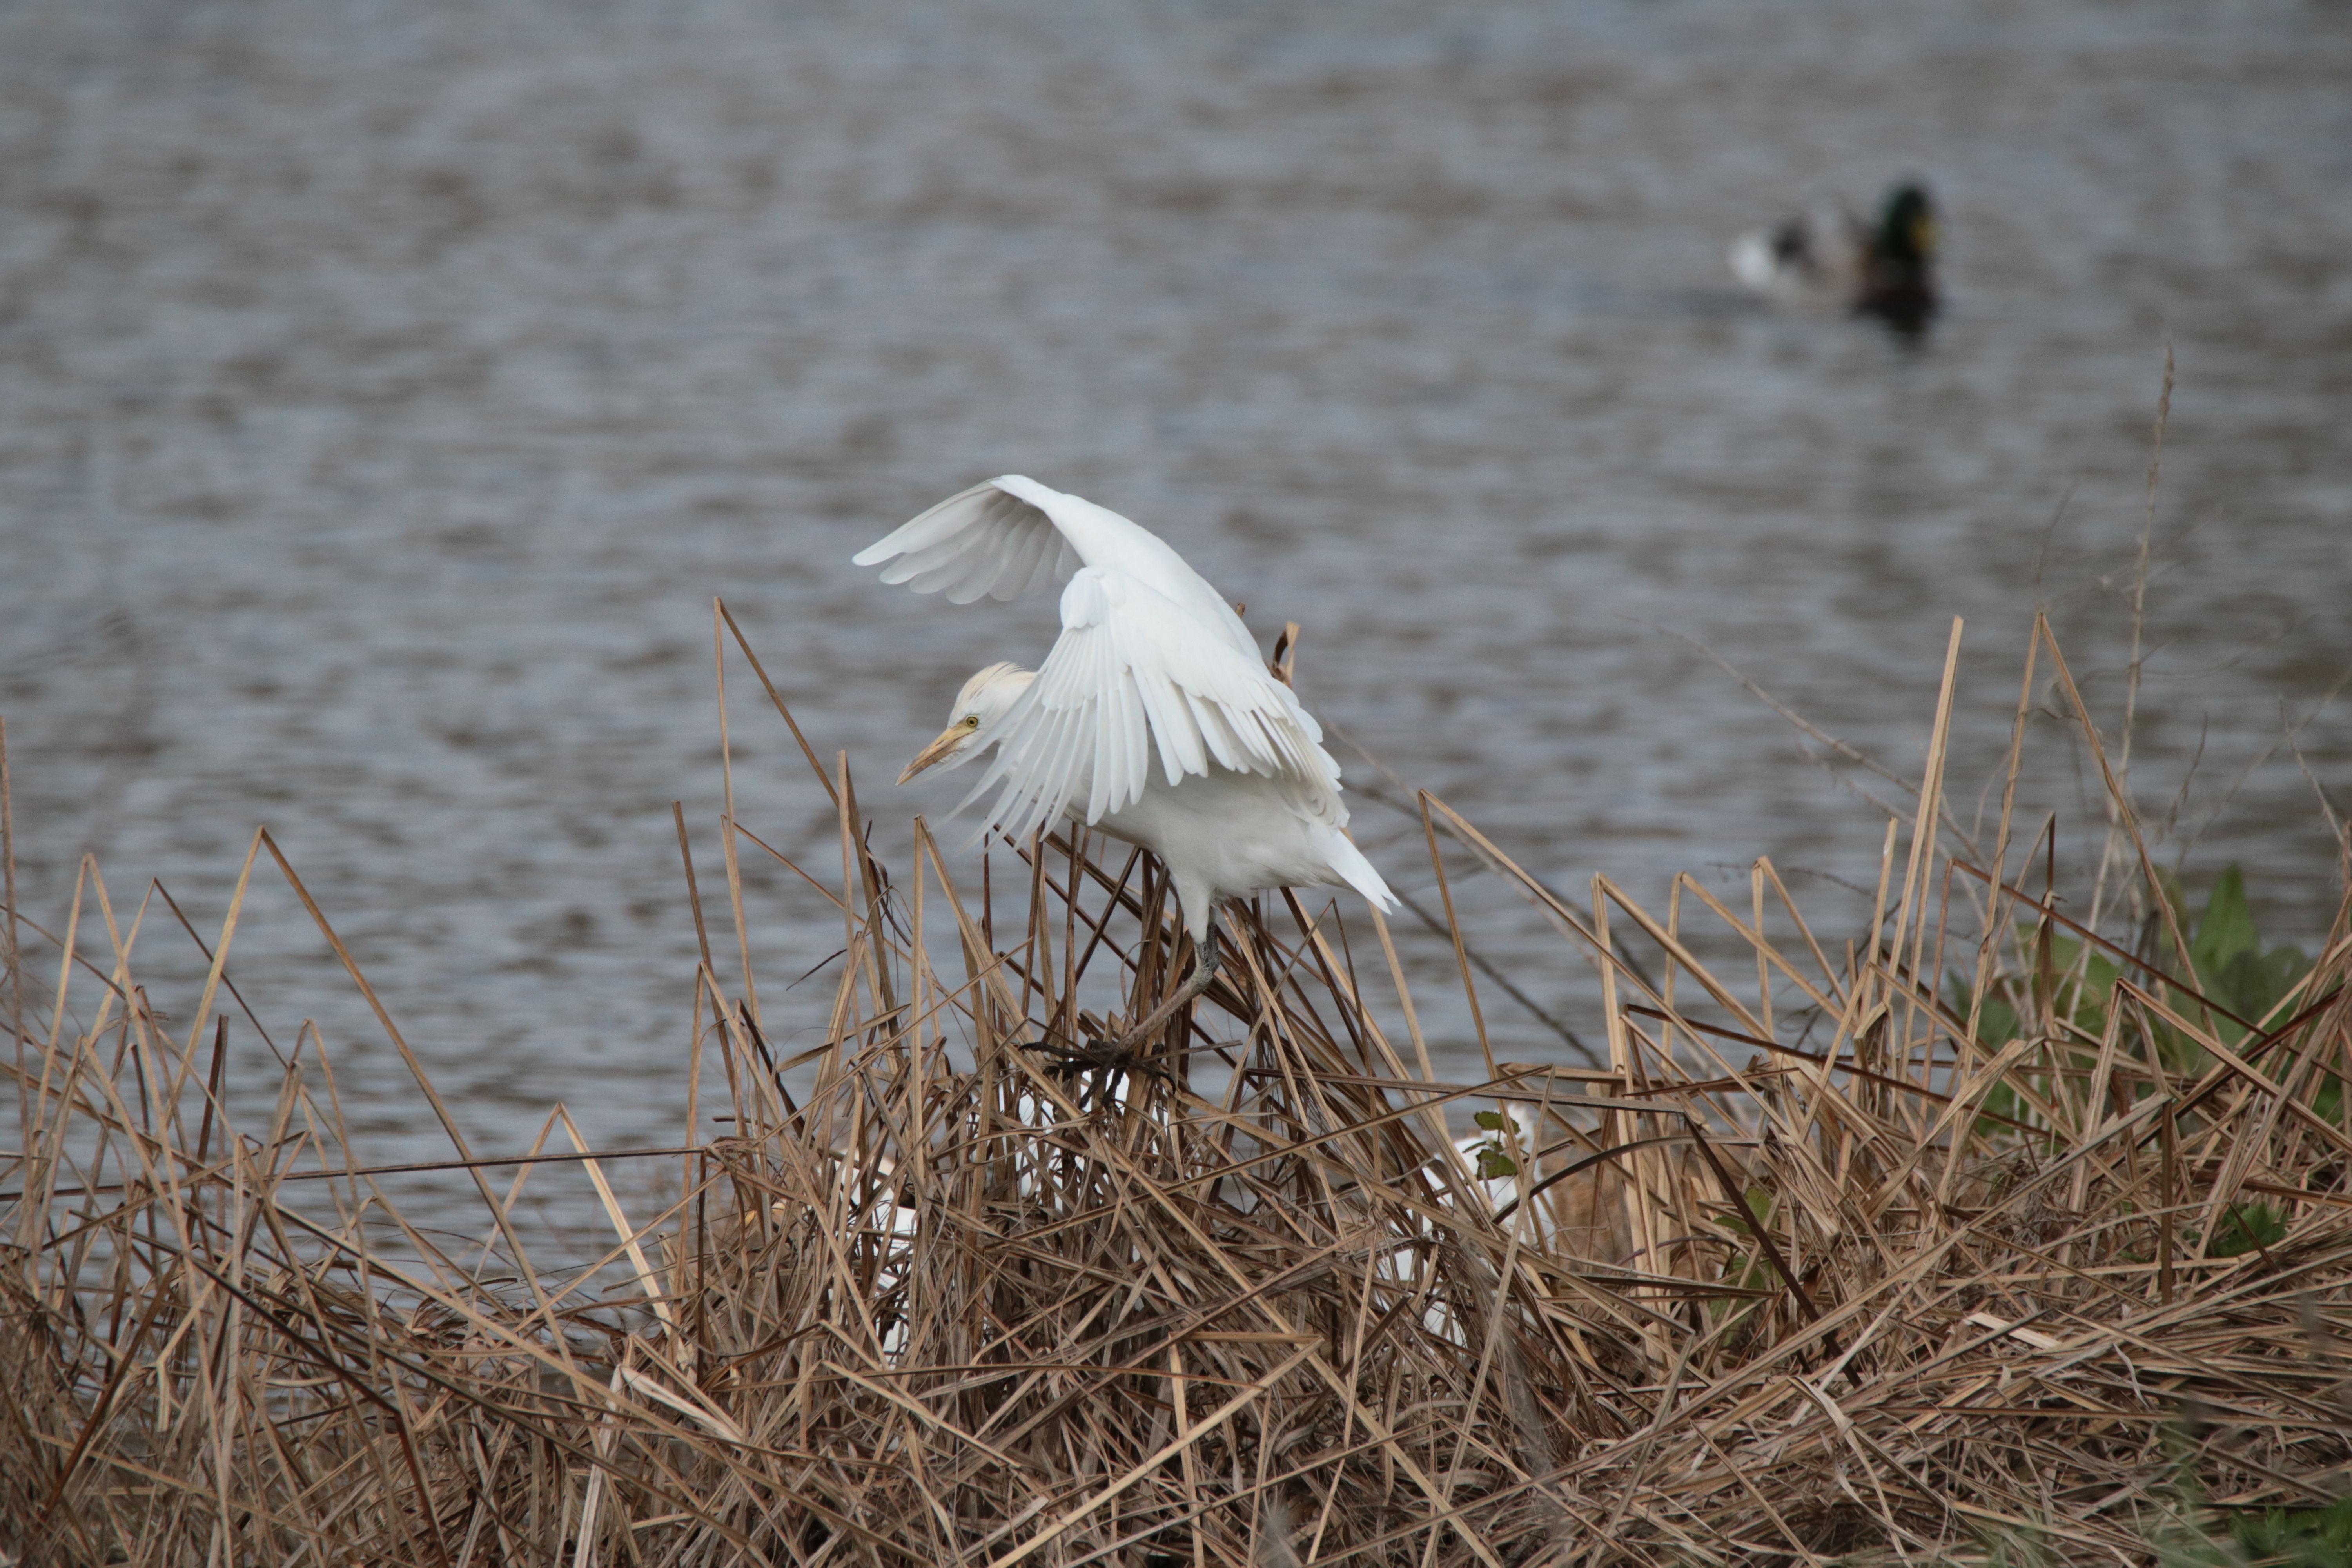
nature, bird, wing, lake, animal, pond, wildlife, beak, fauna, birds, feathers, wetland, vertebrate, egret, heron, shorebird